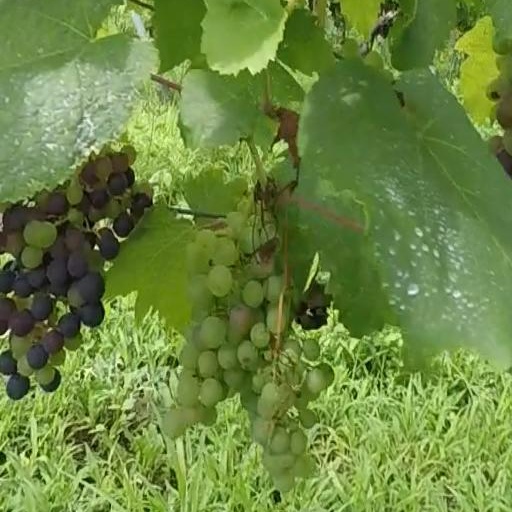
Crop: grape